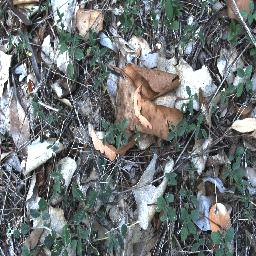
Label: negative